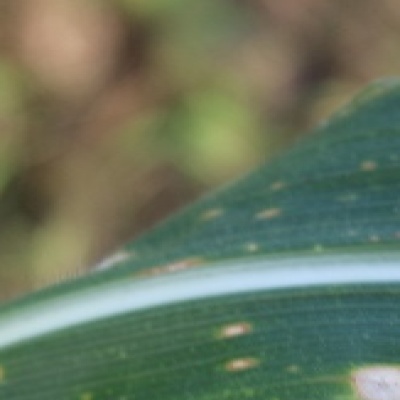
Label: Corn_(Maize)___Leaf_Spot